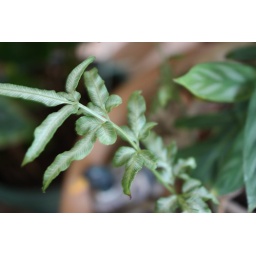
One of dad's many green plants in the garden.